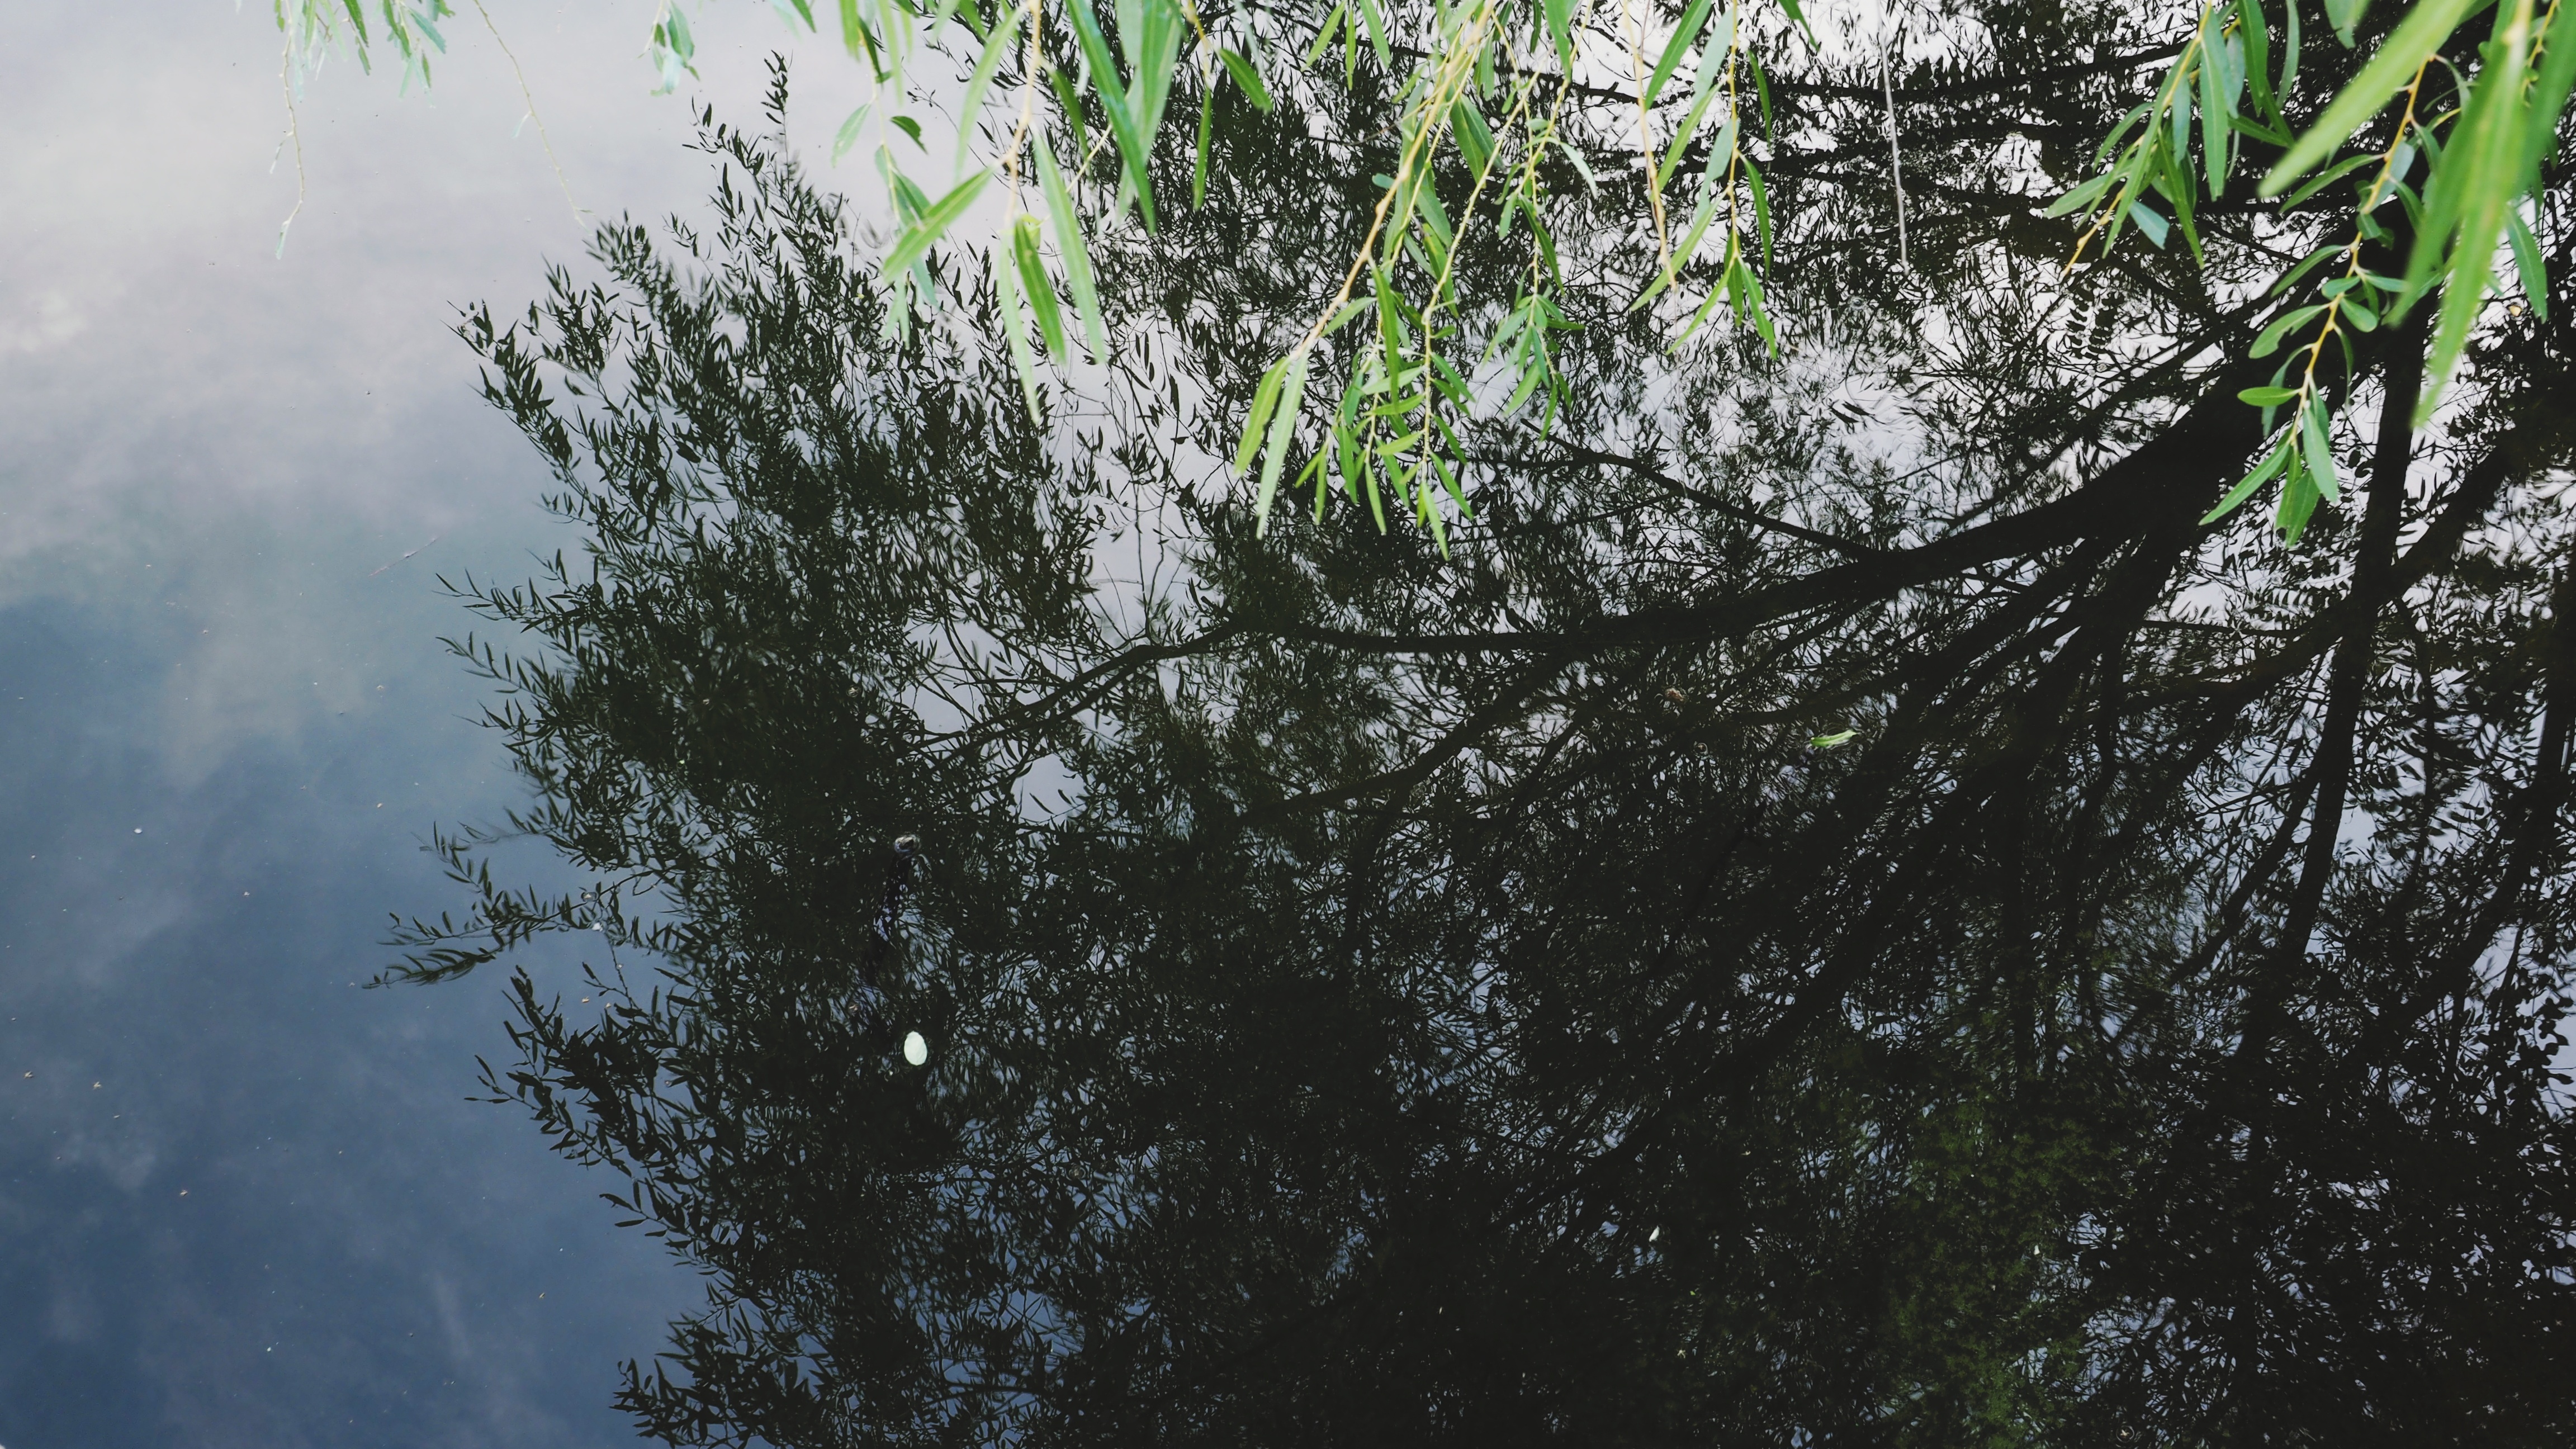
tree, nature, forest, branch, plant, sunlight, leaf, green, jungle, rainforest, woodland, habitat, natural environment, atmospheric phenomenon, woody plant